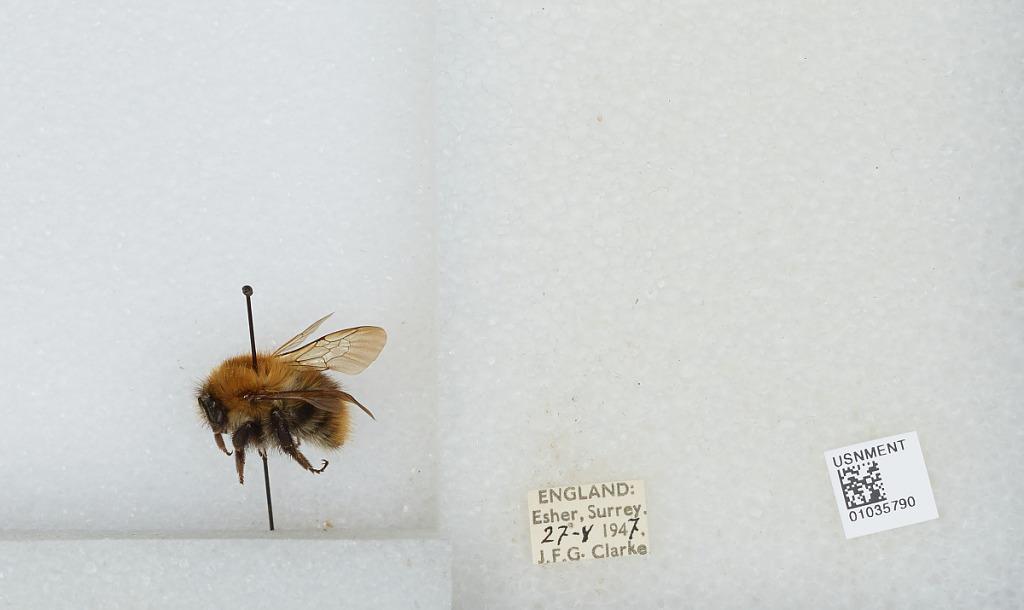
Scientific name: Bombus (Thoracobombus) pascuorum (Scopoli)
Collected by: J. Clarke
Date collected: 1947-5-27
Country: United Kingdom
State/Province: England
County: Surrey
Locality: Esher
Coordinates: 51.3691, -0.365